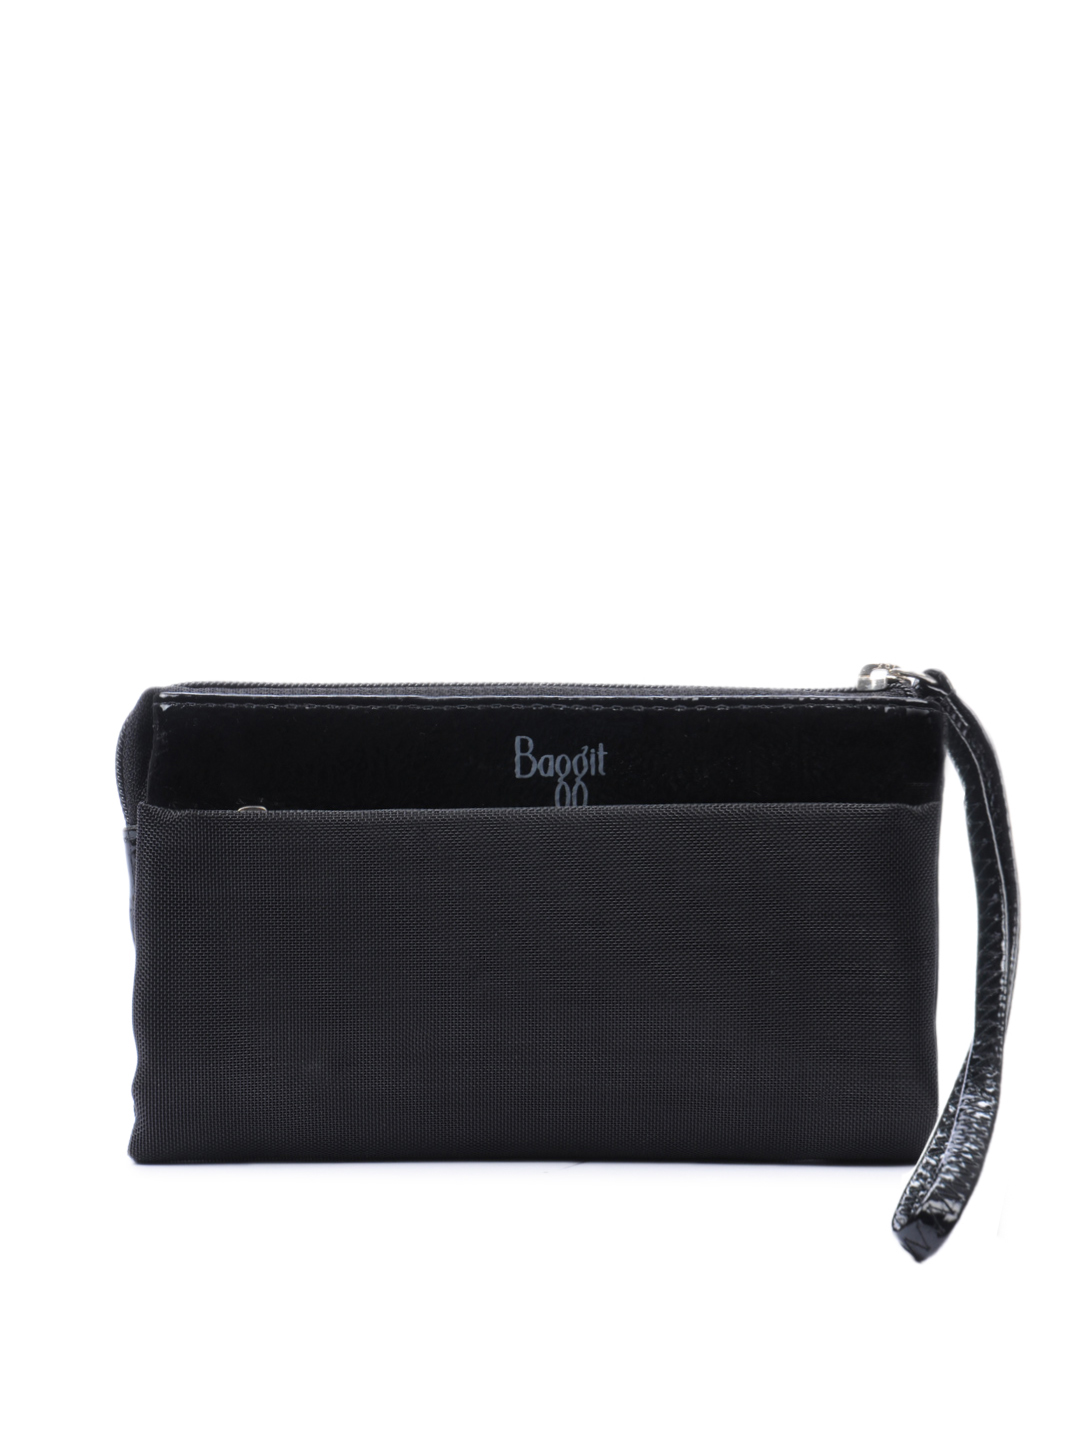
Baggit Women Black Purse
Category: Accessories / Bags / Clutches
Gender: Women
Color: Black
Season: Summer 2015
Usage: Casual